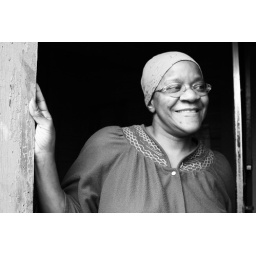
She needed her garage torn down and the sink in her upstairs bathroom repaired...among other things...She was so welcoming and cheerful.